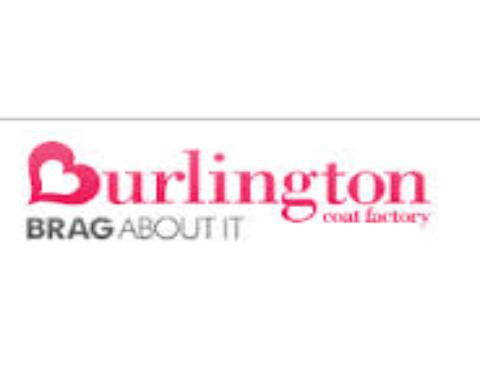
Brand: Burlington Coat Factory
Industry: Clothes